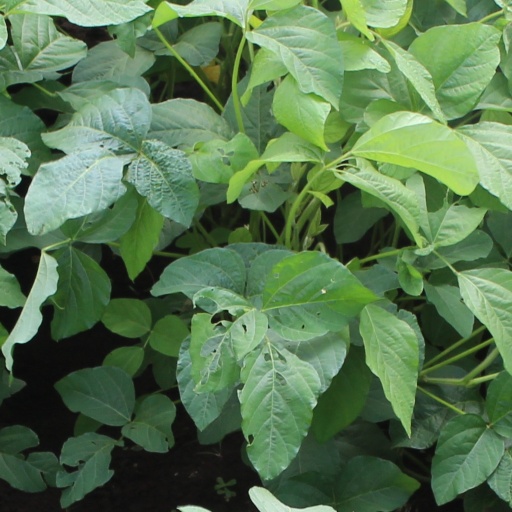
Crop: soybean